Baháʼí Faith in Kenya

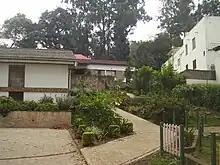
The National Baháʼí Centre (Haziratu'l-Quds) in Nairobi, Kenya.

By January 1963 the building at the Baháʼí center in Nairobi was rebuilt and planned on hosting advanced courses on the religion. In 10 years from the founding of the first local assembly, there were 118 Local Assemblies, 346 groups, and 131 isolated Baháʼís in early 1963. Locations for Assemblies included Nairobi, Kilifi, with smaller groups in locations like Bungoma, Busia, Eldoret, Embu, Kakamega, Kericho, Kisii, Kitale, Machakos, Malindi, Mombasa, Kisumu, Nyeri, Thika, Voi, Webuye, and Wundanyi. By the end of 1963 a total of 134 assemblies and 4000 Baháʼís had held steady since 1961. Upcoming for the community was the election of its own National Spiritual Assembly.